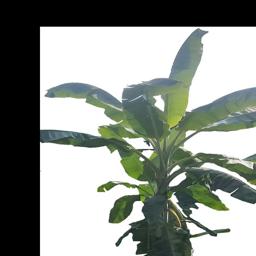
Label: MALBHOG LEAF